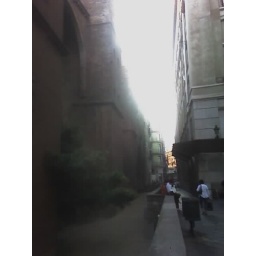
la calle en frente del murothe street in front of the wall